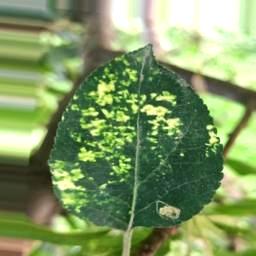
Label: Apple_Mosaic